117th Light Anti-Aircraft Regiment, Royal Artillery

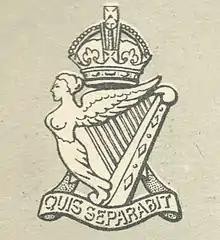
Cap badge of the Royal Ulster Rifles

The 117th Light Anti-Aircraft Regiment, Royal Artillery, (117th LAA Rgt) was an air defence unit of the British Army during World War II. Initially raised as an infantry battalion of the Royal Ulster Rifles (RUR) in 1940, it transferred to the Royal Artillery in 1942. It served in Tunisia, Malta, Sicily and Italy (including the notorious Air raid on Bari) before being broken up in 1944 and the gunners converted back into infantrymen.